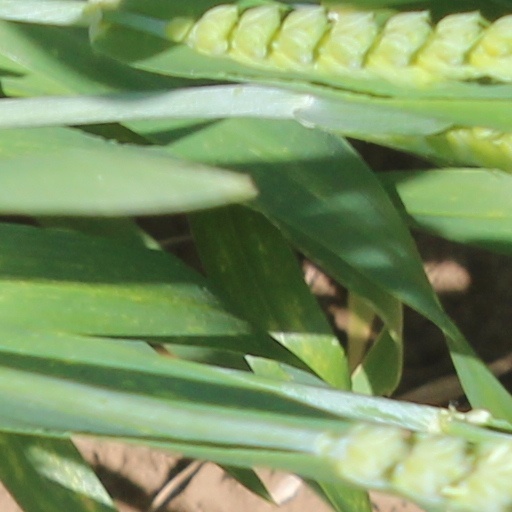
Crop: wheat